DsbC protein family

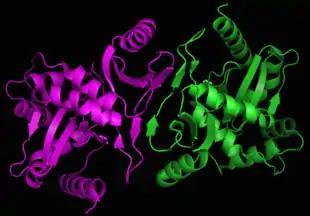
Modular dimer of DsbC. Each module shown in a different color. Generated from 1EEJ

The common motif is Cys98-Gly-Tyr-Cys101. The fact that Cys 98 is partially solvent exposed supports the mechanism provided above. DsbG has a sequence homology of 24% identity with DsbC, thus suggesting a similar structure with that of DsbC.